Popolitica

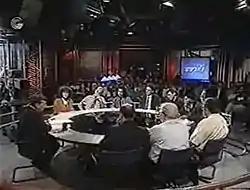
'Popolitica' 1993 show

The show was first aired in 1992, on the Israeli public Channel 1, formulated by producer Aaron Goldfinger, who envisioned a show in which political debates are taking place, and in the midst of these debates, small breaks that will include pop music, in an in-studio playing, that will be conducted by various singers and bands – and so the show was granted its name "Popolitica" ("Pop+Politics"). Within a short period of time, the show developed its characteristic format, and was regularly hosted by two veteran news and political show hosts, Nissim Mishal and later, Dan Margalit, and included the regular following "panel": journalist Tommy Lapid (later made a political career out of his "stardom" as "panelist" of the show), journalist Amnon Dankner, and Haredi journalist Yisrael Eichler (also later made a political career out of his "panelist" role). The pop songs were gradually thinned out until they were completely removed, in a way that only the political-debates format remained, the debates that had granted the show its fame.